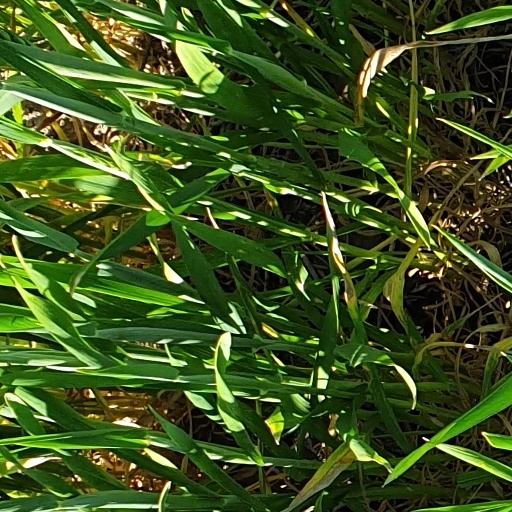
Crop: wheat